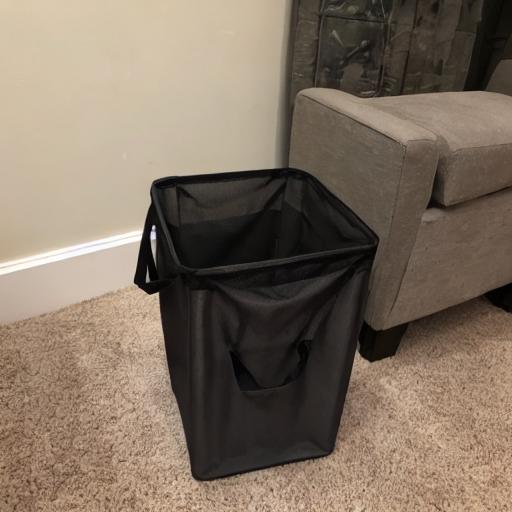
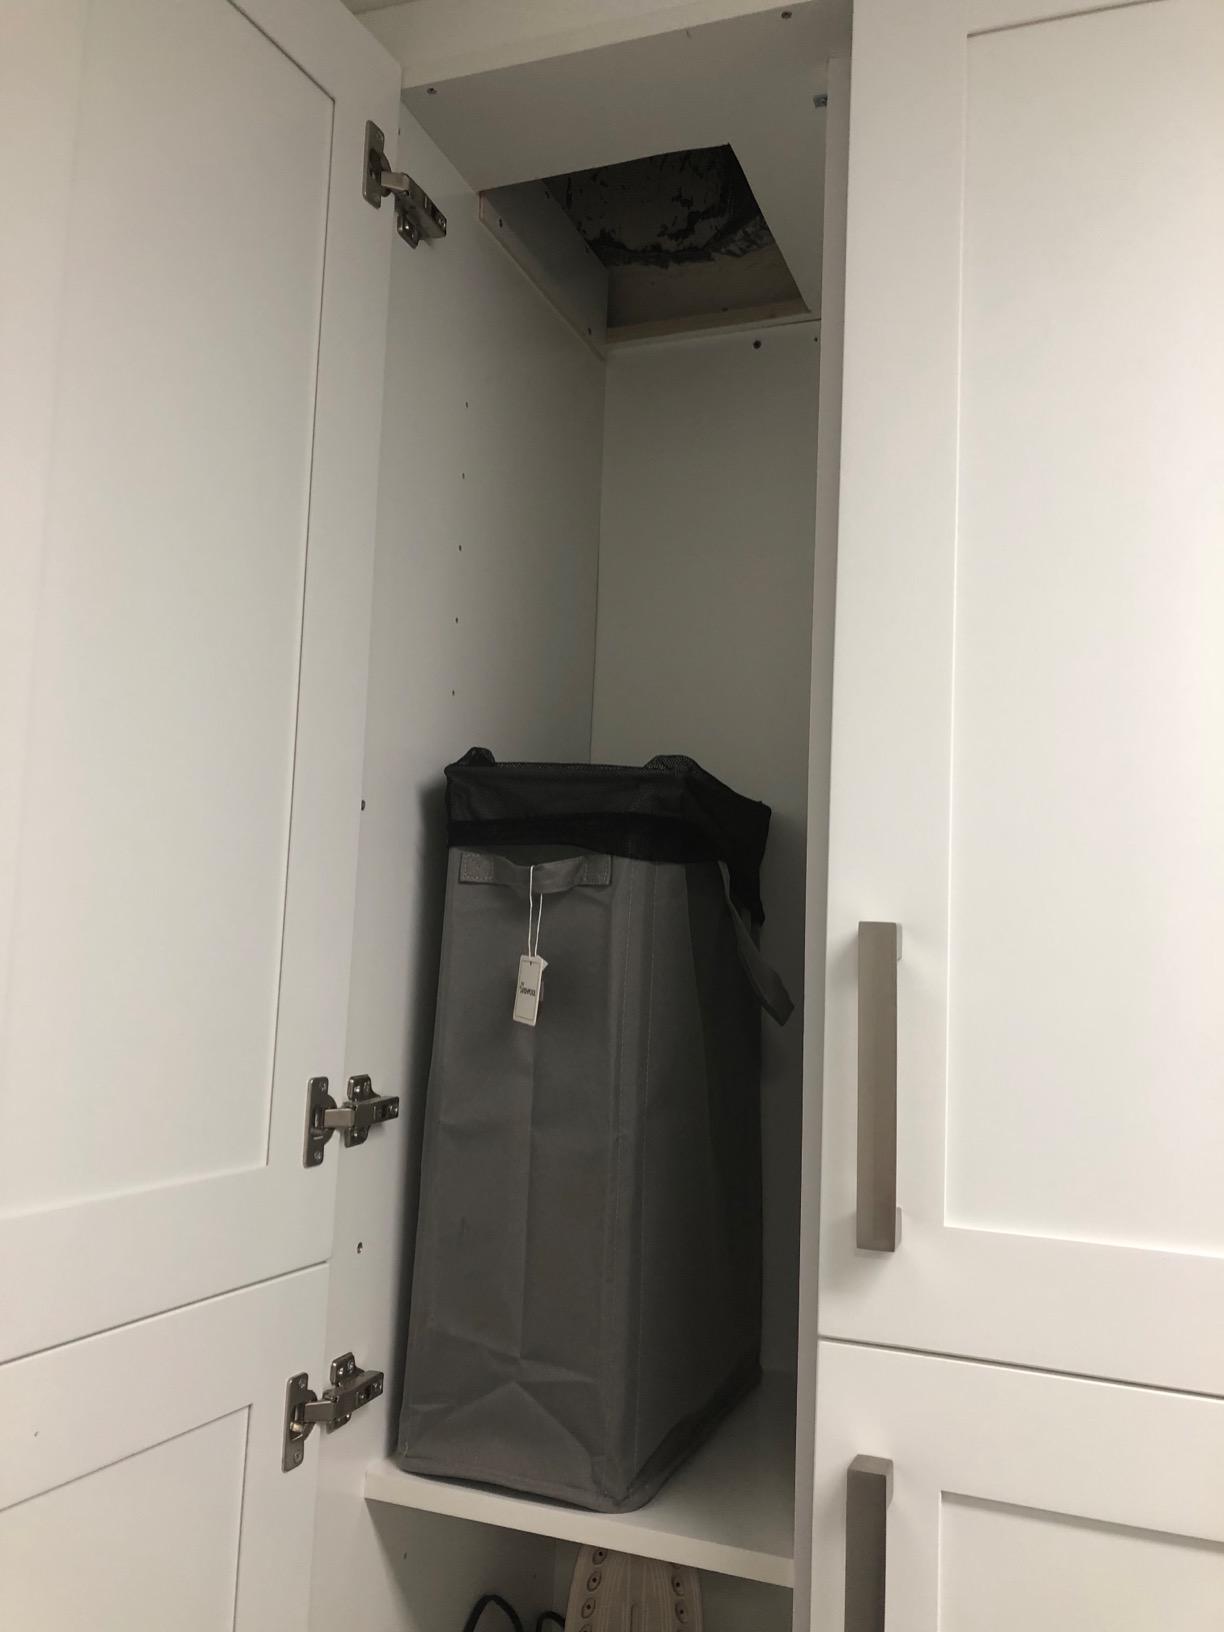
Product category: items_hamper
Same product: no